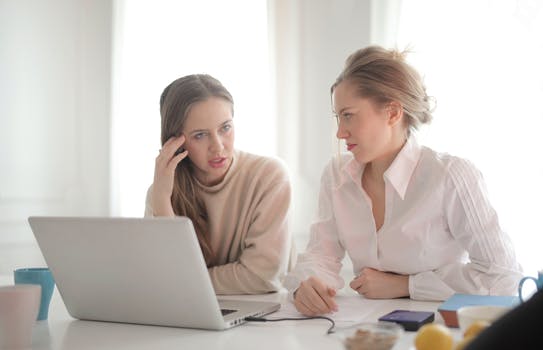
Label: No Watermark